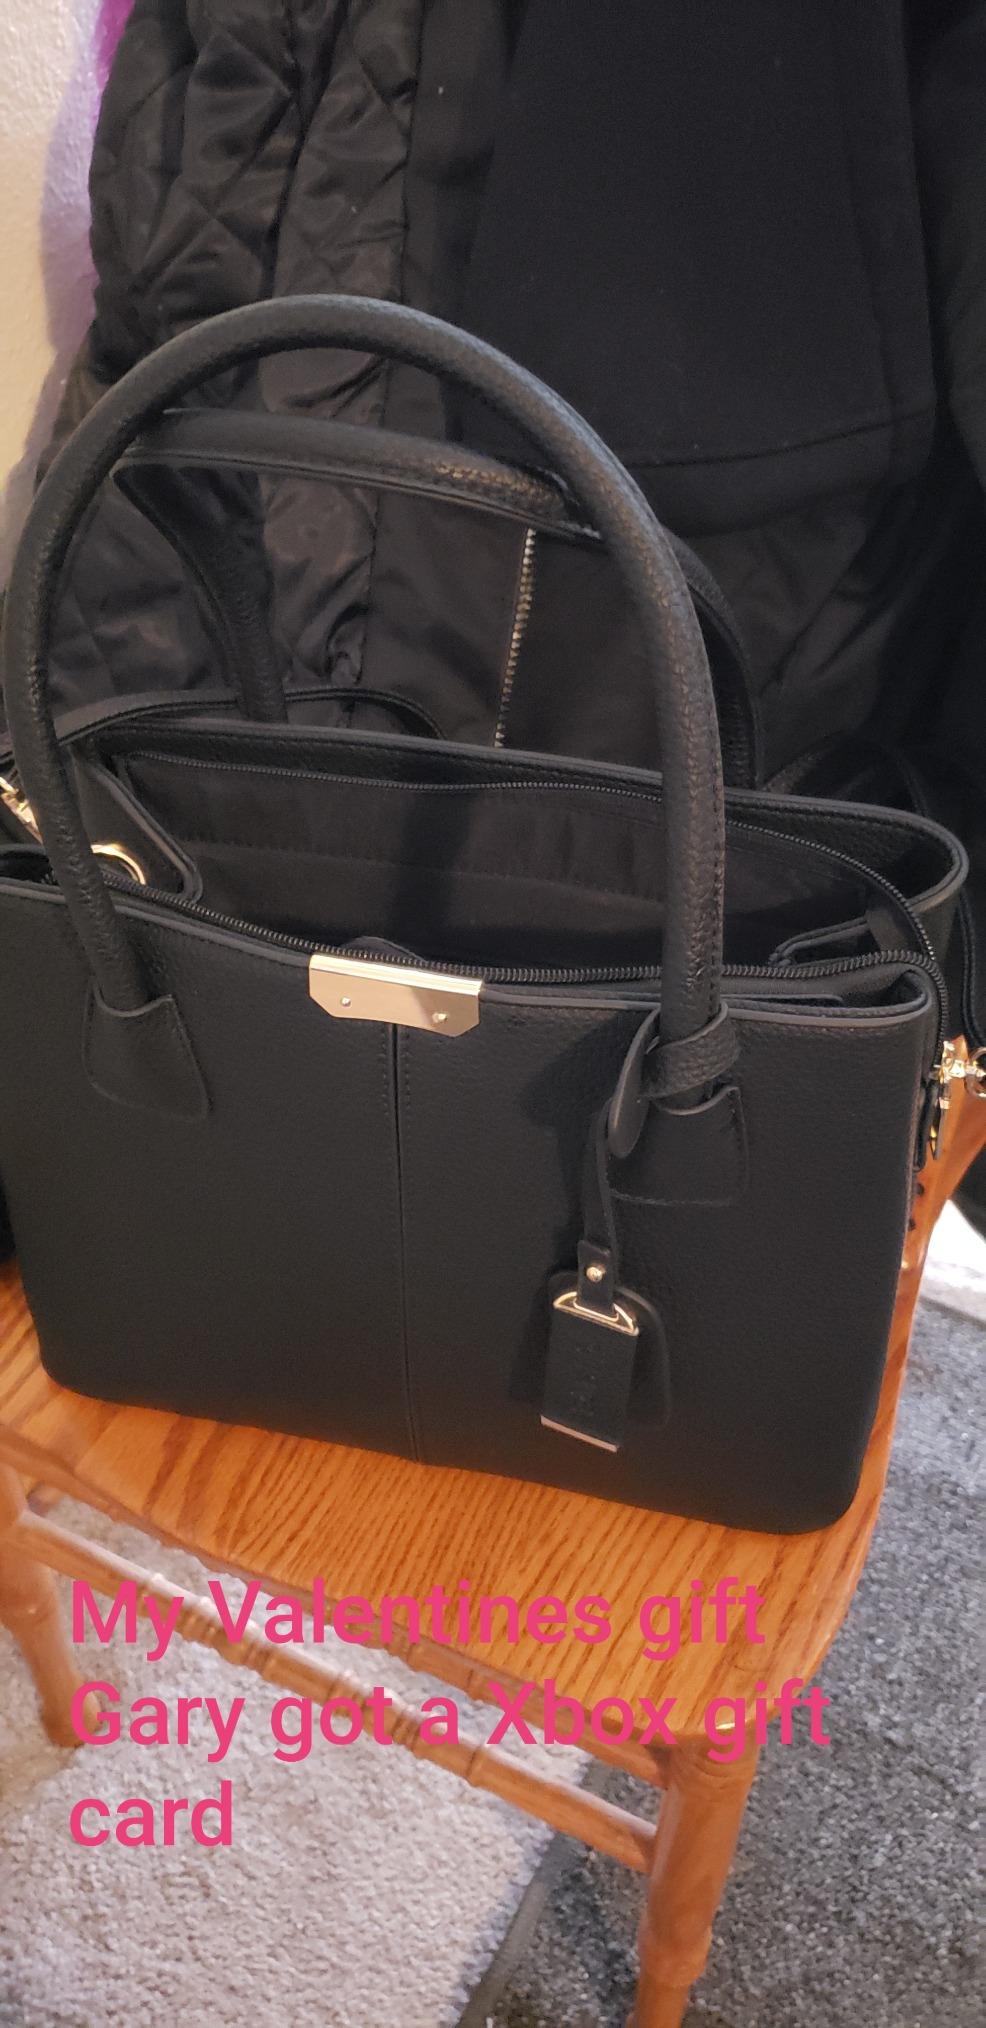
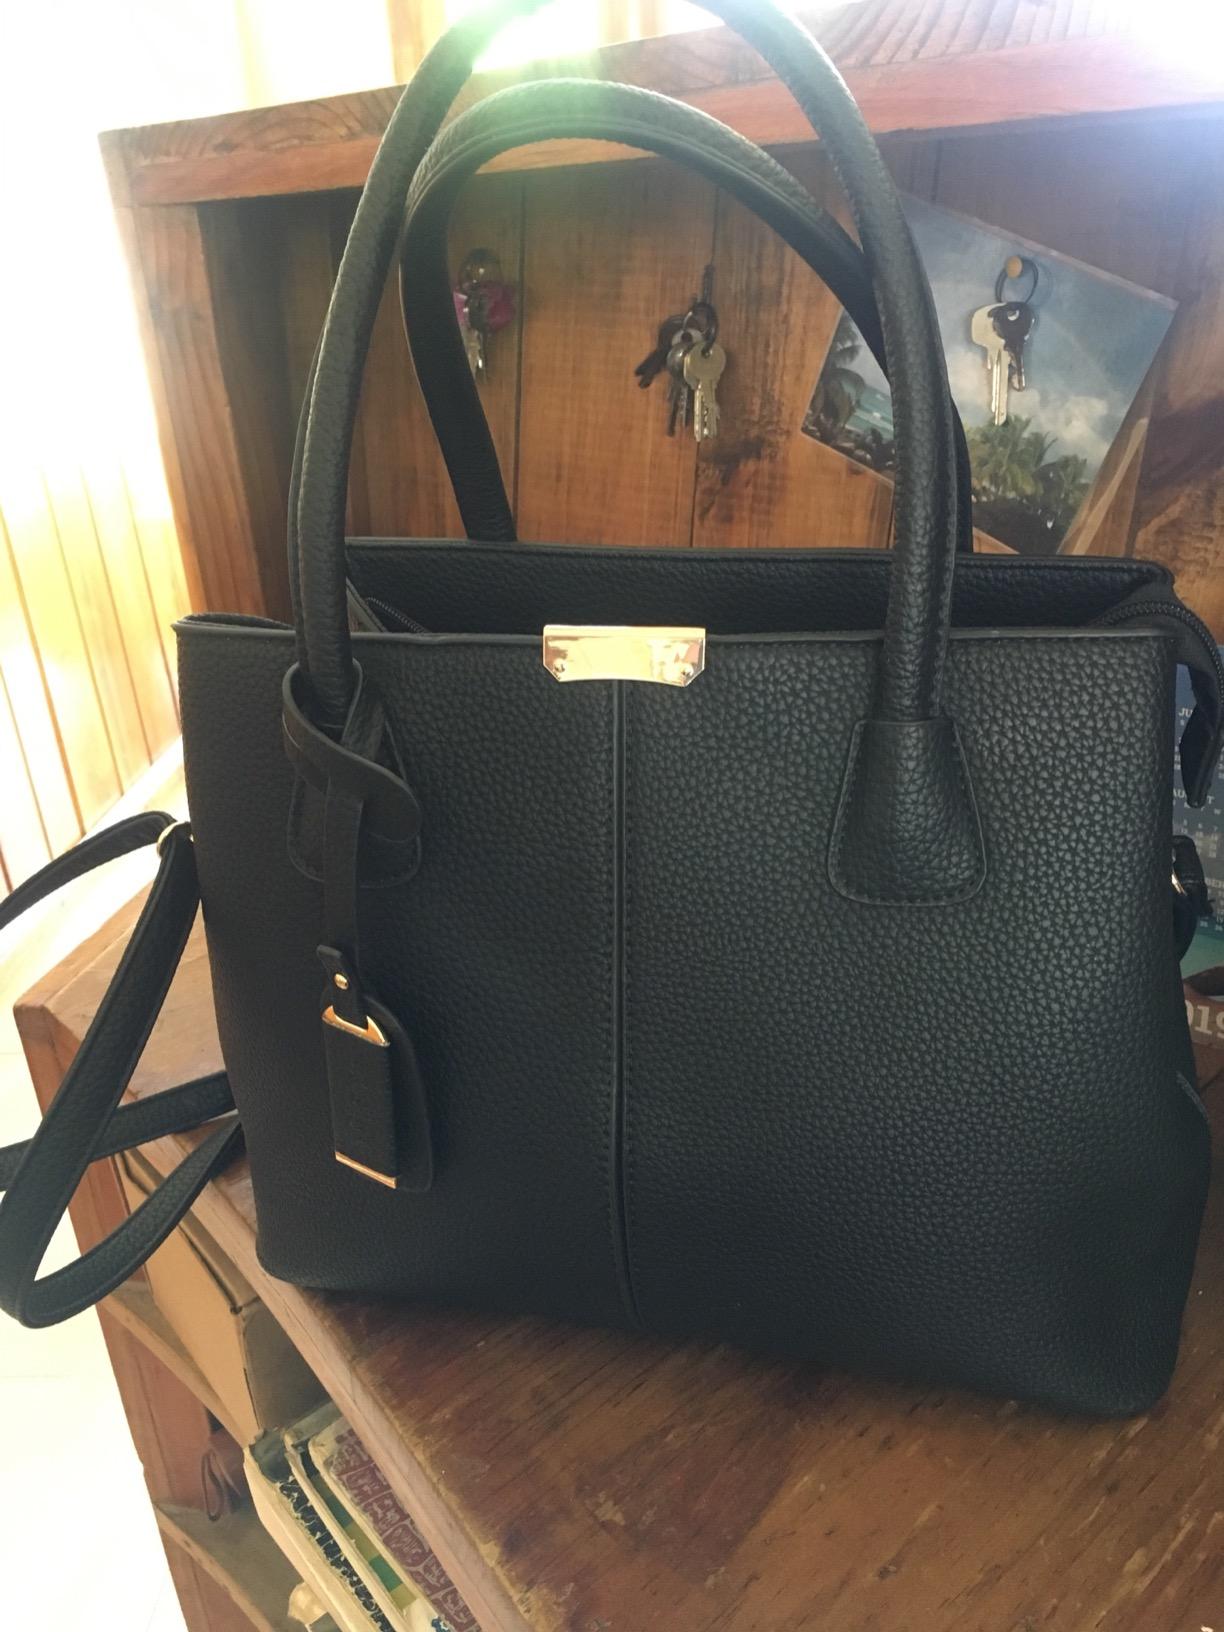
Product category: accessories_handbag
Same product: yes